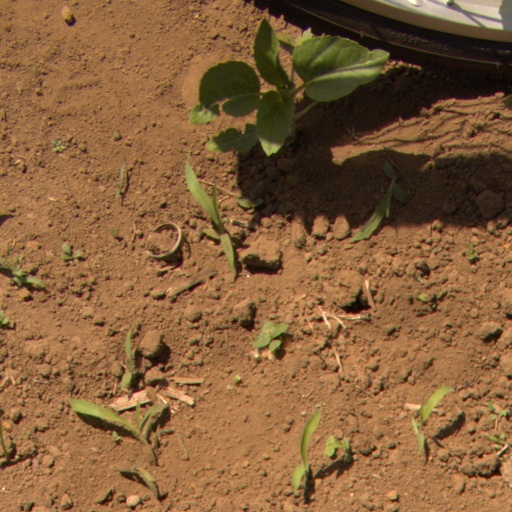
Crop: Jerusalem artichoke